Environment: real
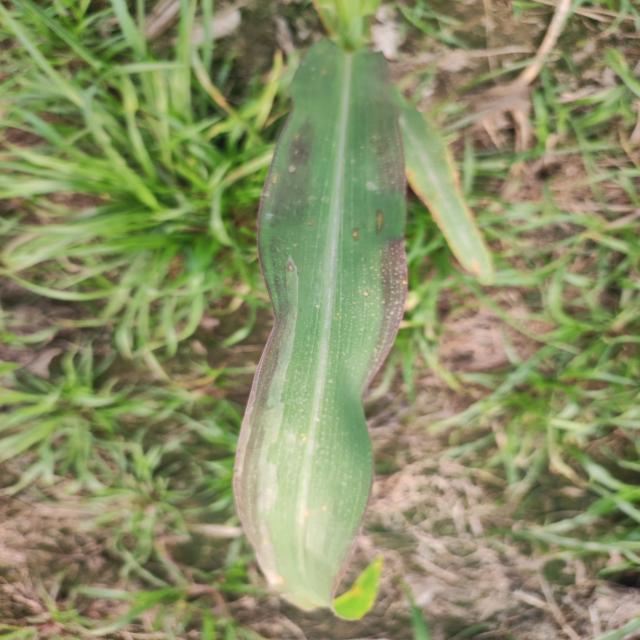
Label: phosphorus_deficiency